Campus Compact

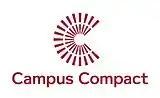

Campus Compact is a coalition of colleges and universities committed to fulfilling the public purposes of higher education.